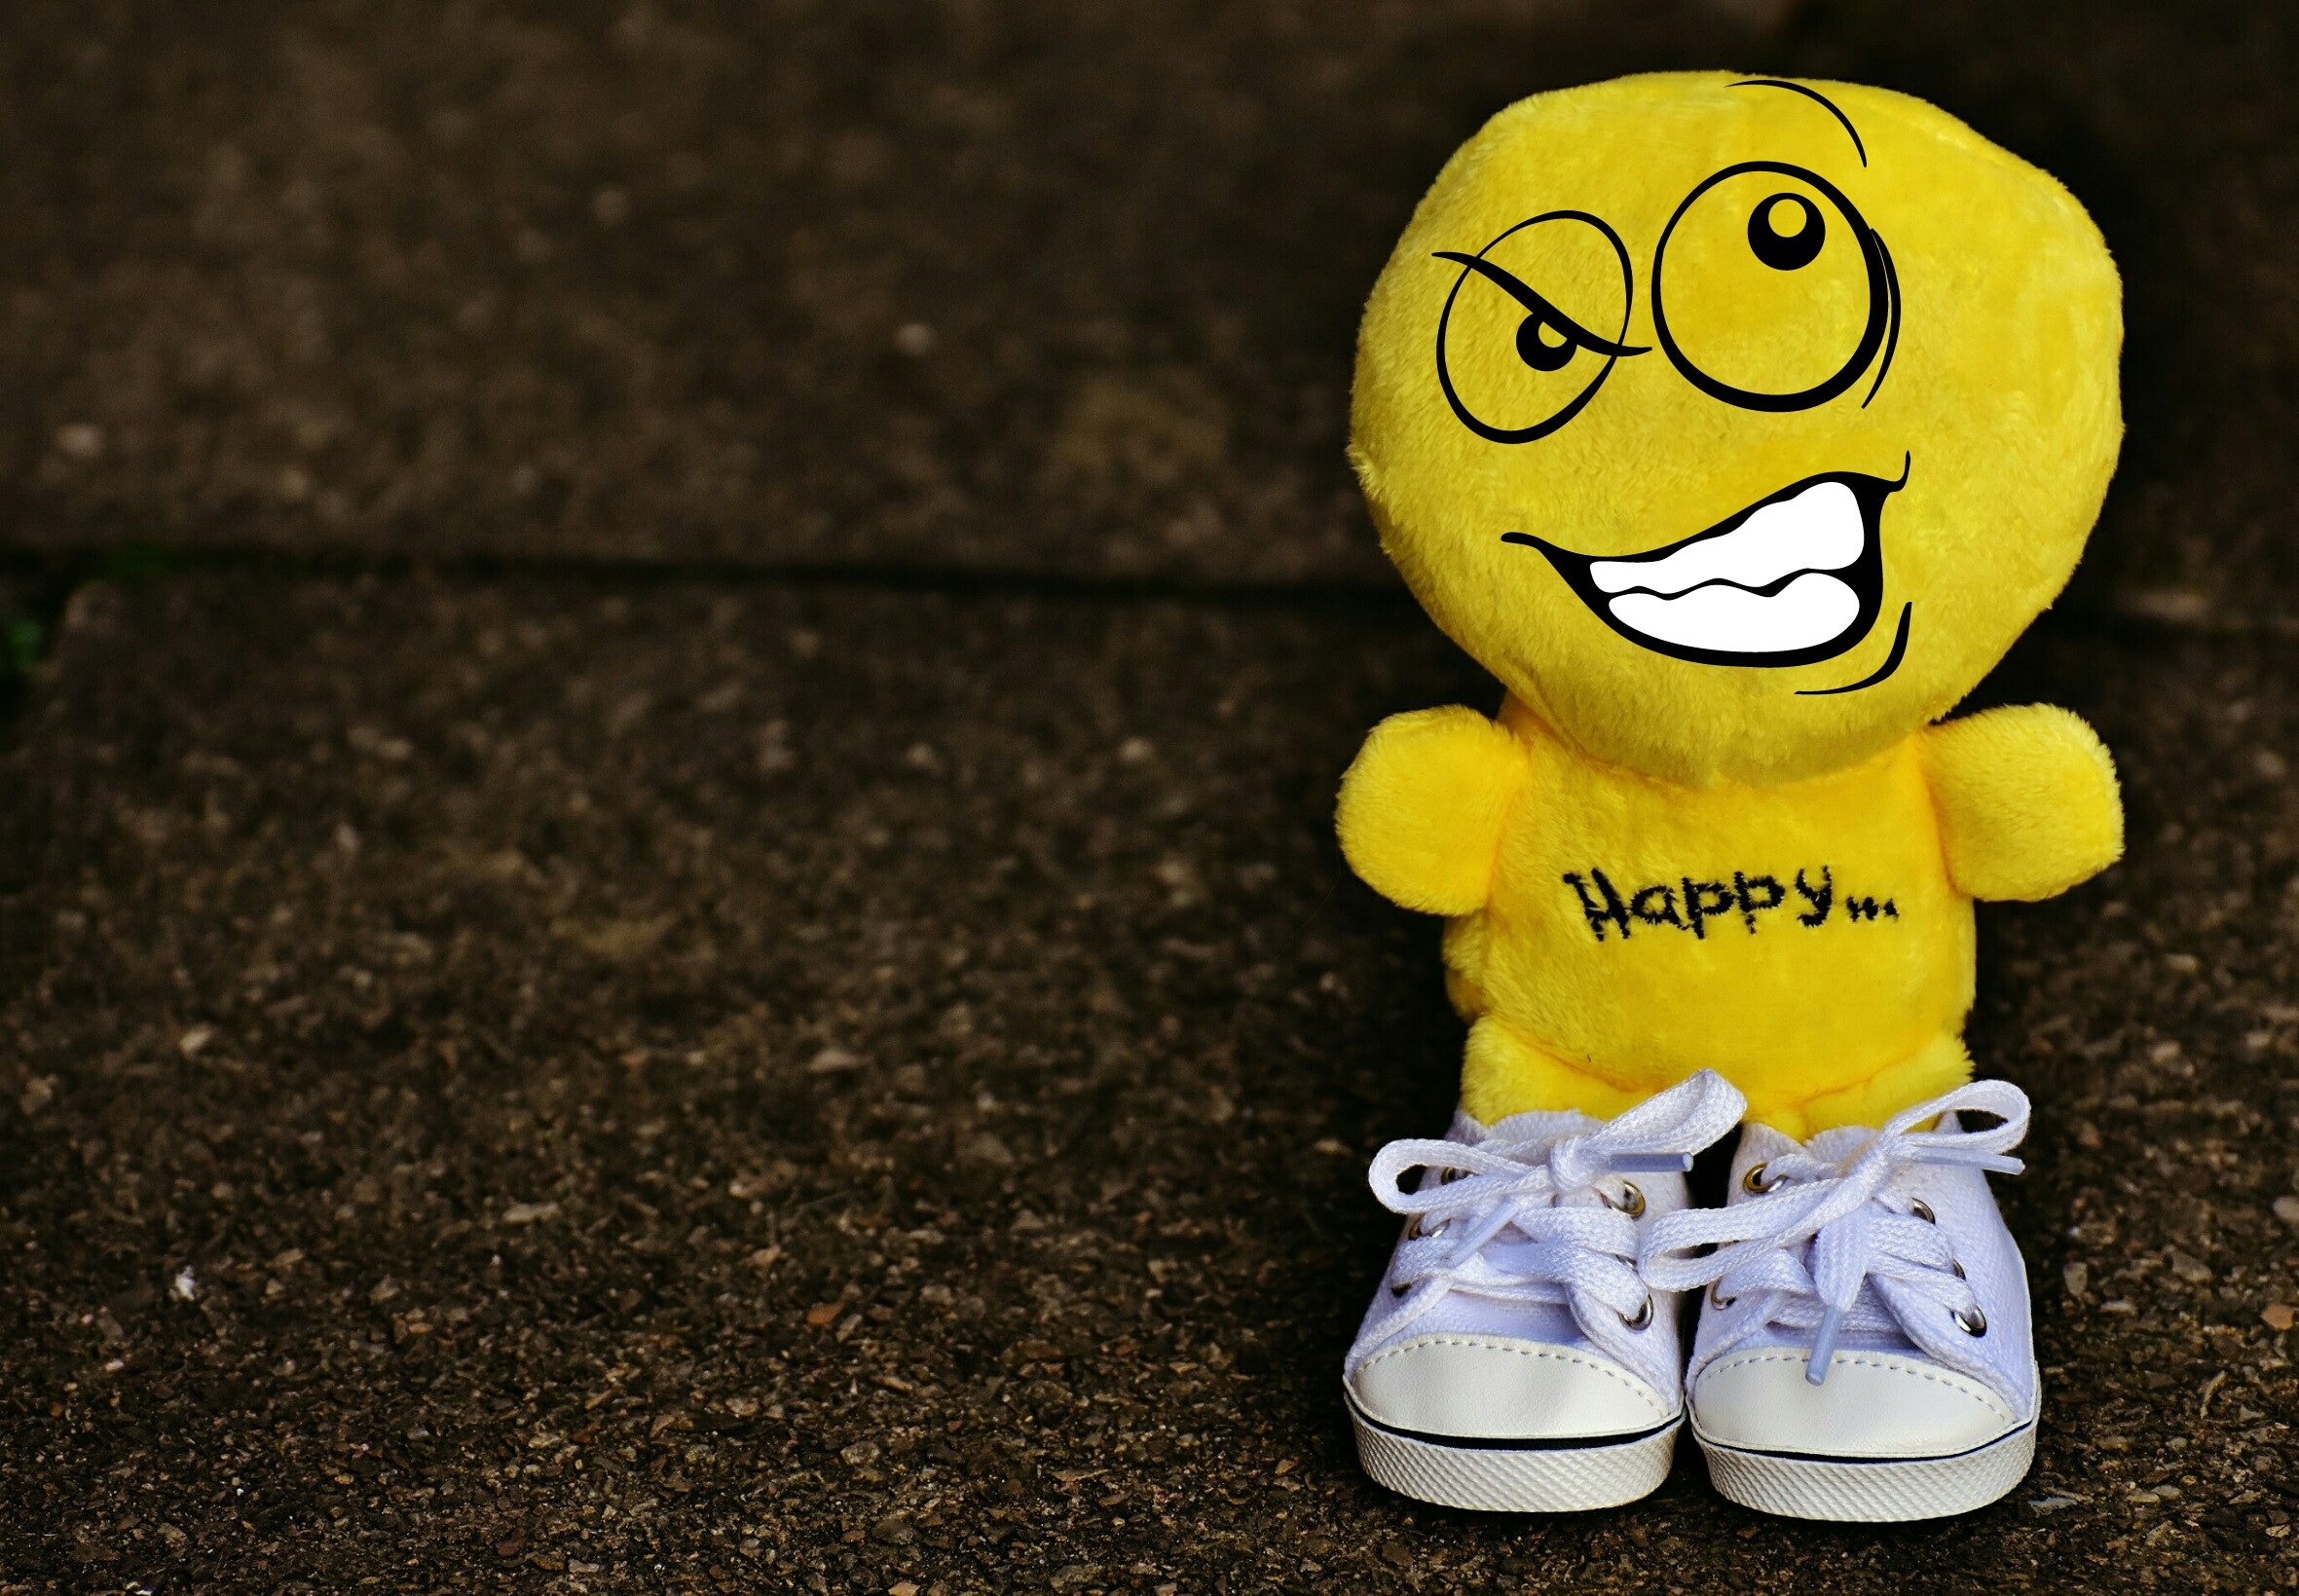
sweet, cute, green, yellow, toy, start, happy, sneakers, funny, day, plush, emotion, beginning, smiley, emoticon, keep smiling, deceitful